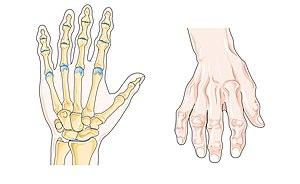
Squelette et os - Squelette et os - Arthrose